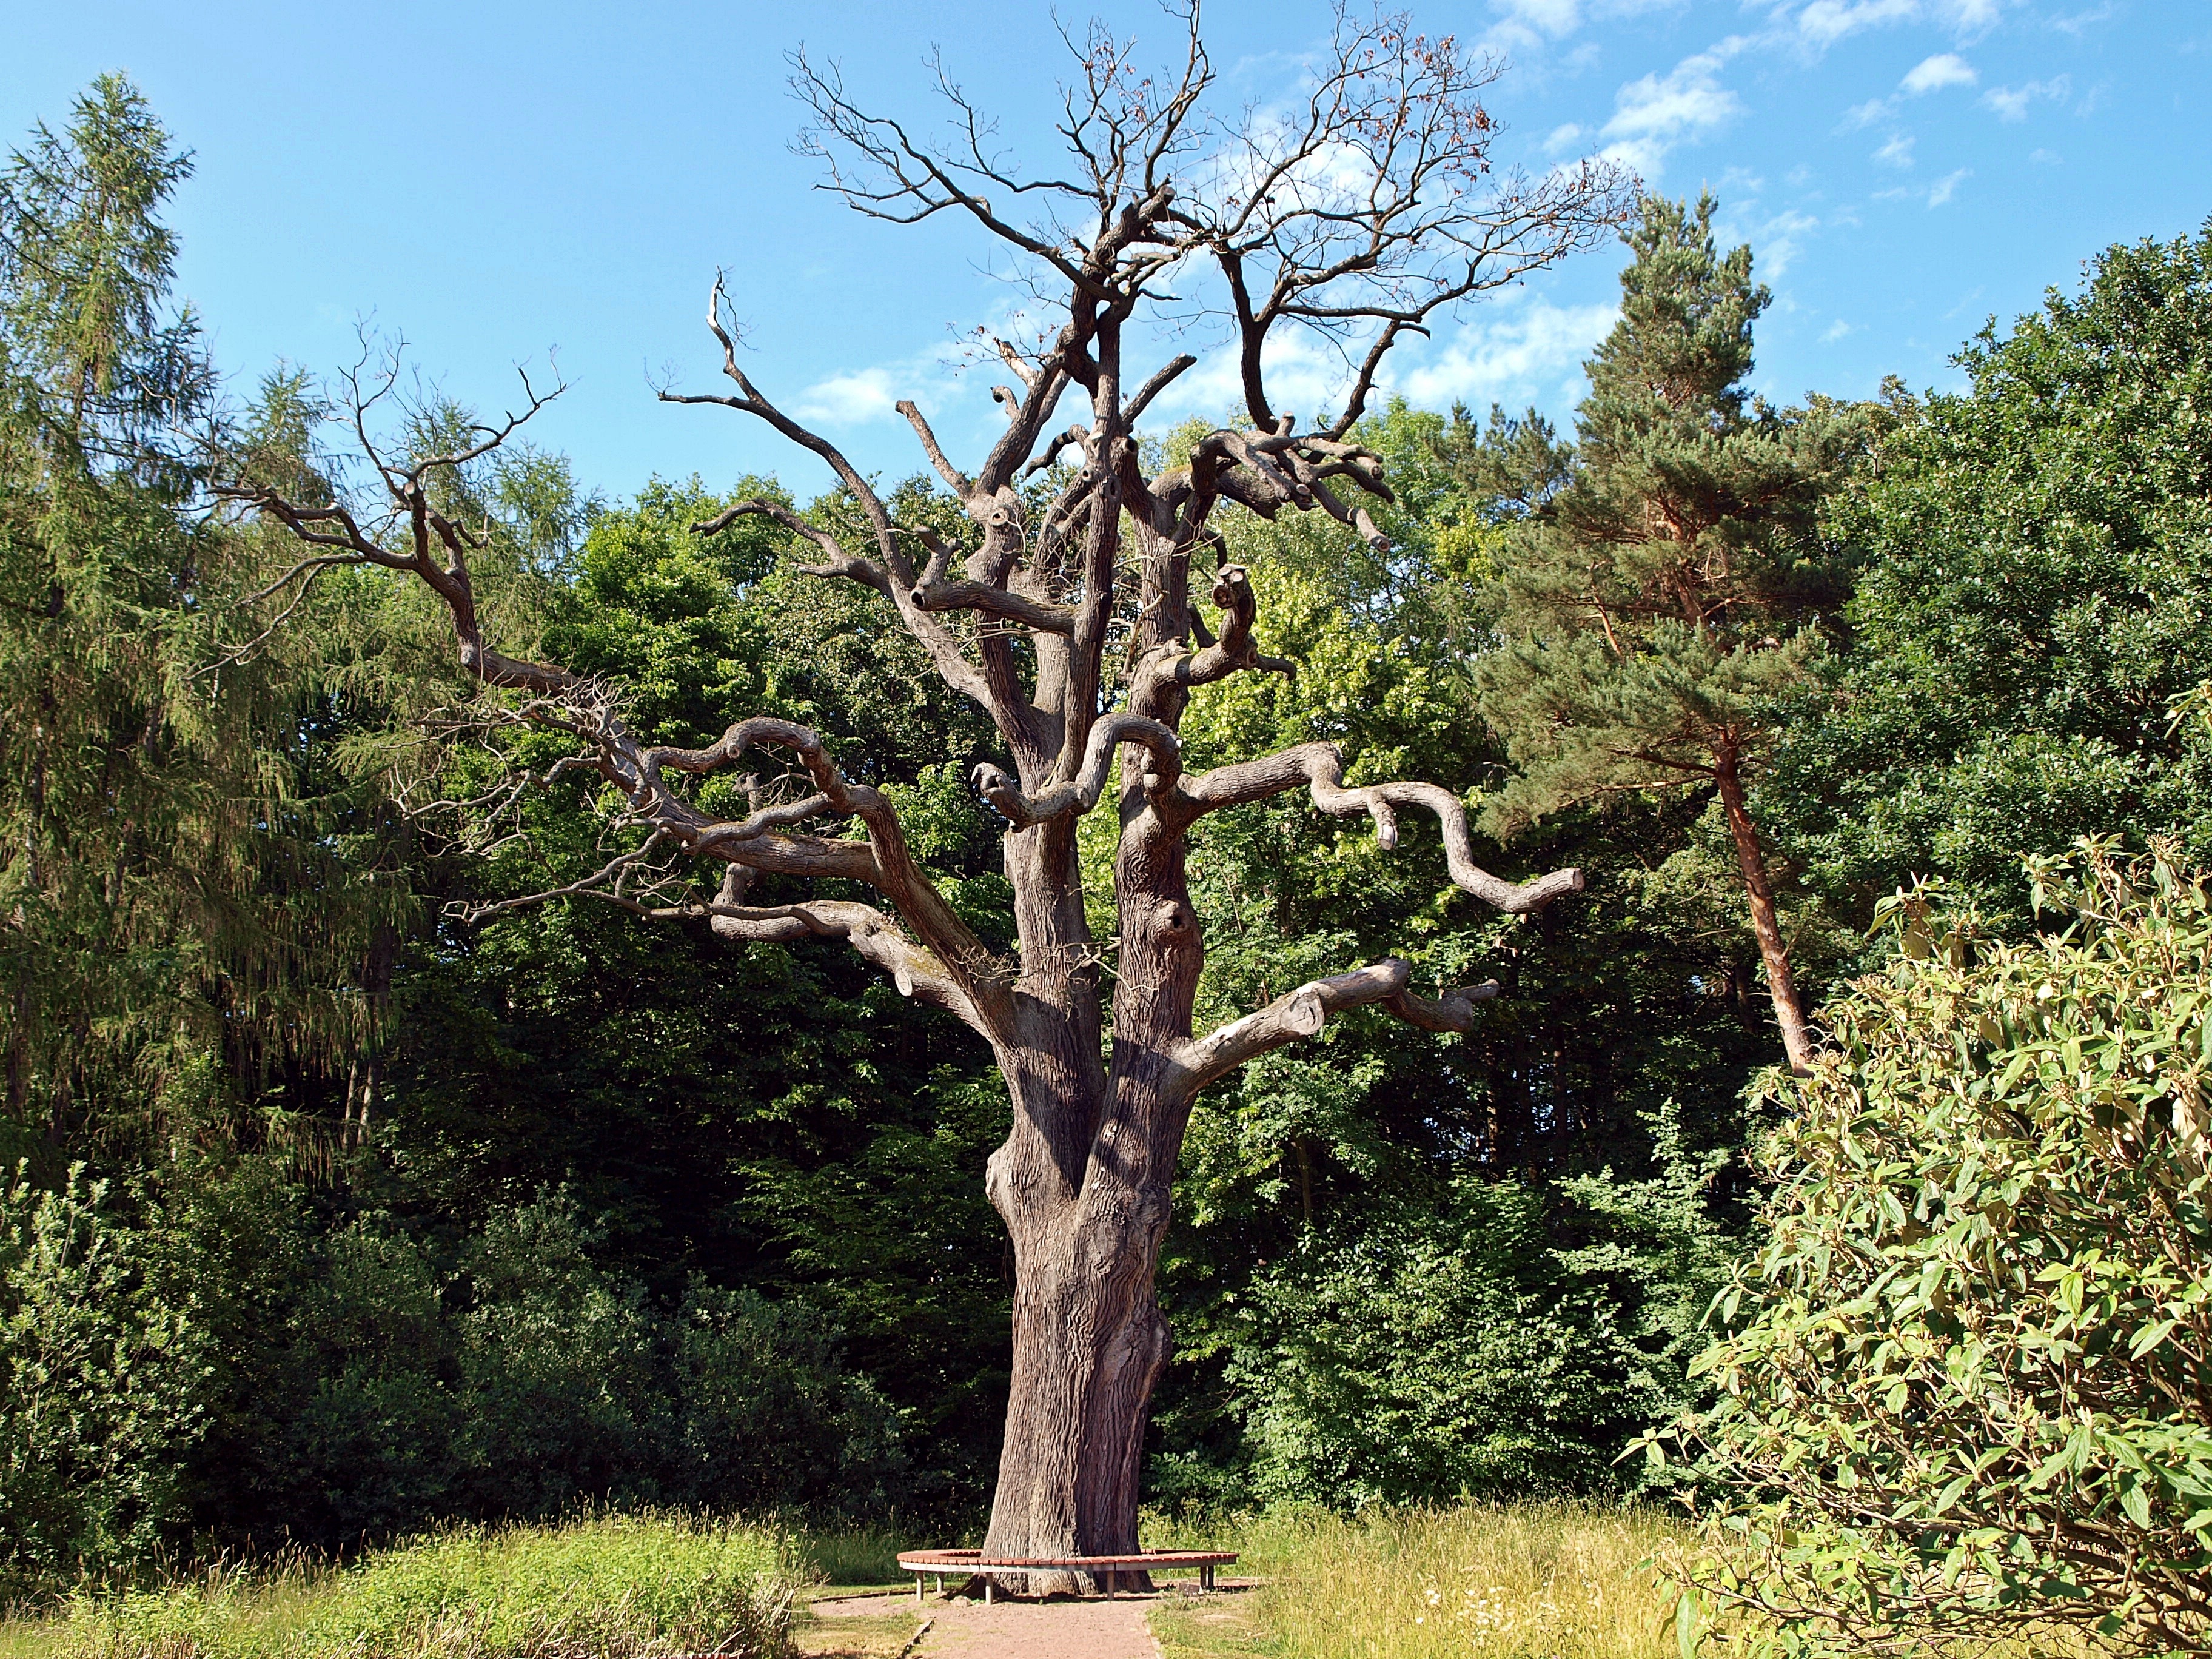
tree, nature, plant, flower, botany, flora, savanna, vegetation, shrub, deciduous, grove, woodland, ecosystem, flowering plant, biome, woody plant, land plant